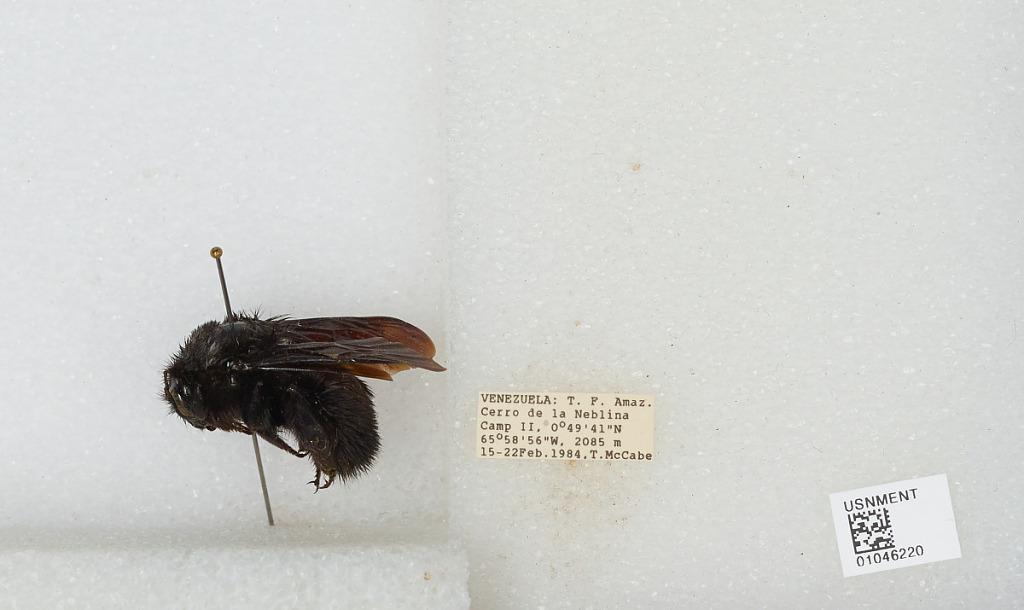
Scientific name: Bombus sp.
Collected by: T. McCabe
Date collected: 1984-2-15
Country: Venezuela
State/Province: Amazonas
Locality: Cerro de la Neblina Camp II
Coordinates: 0.8281, -65.9822